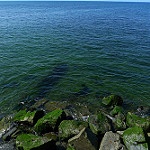
Scene: Outdoor